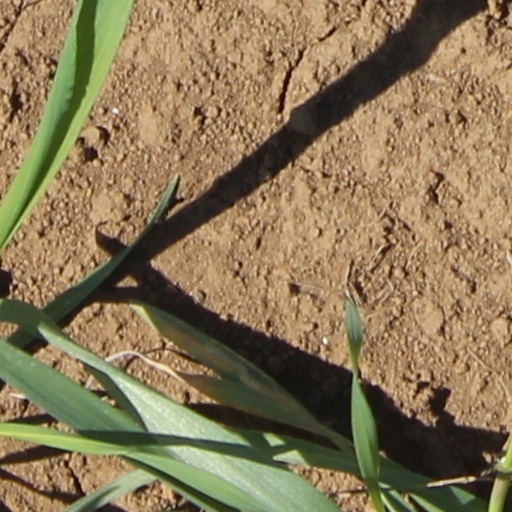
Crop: wheat